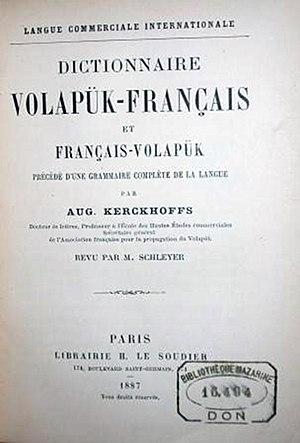
Le volapük est une langue construite créée en 1879-1880 par Johann Martin Schleyer, un prêtre catholique allemand, qui lors d'une insomnie sentit que Dieu lui commandait de créer une langue auxiliaire internationale. Des congrès de volapük eurent lieu en 1884, 1887 et 1889. Après un rapide développement, la langue perd rapidement un grand nombre de locuteurs au profit de l'espéranto. Malgré cela, le volapük survit, réformé dans les années 1920 sous l'impulsion d'Arie de Jong. Aujourd'hui, il existe quelques dizaines de volapükistes, actifs surtout sur internet.